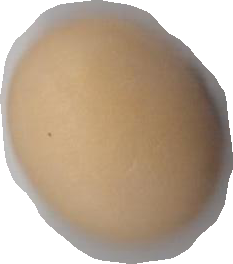
Variety: Anjasmoro